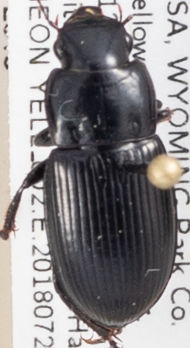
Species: Harpalus laticeps
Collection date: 2018-07-26
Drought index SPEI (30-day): -1.348
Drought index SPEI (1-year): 1.834
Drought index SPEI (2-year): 1.01